Describe the emotion expressed in this image:  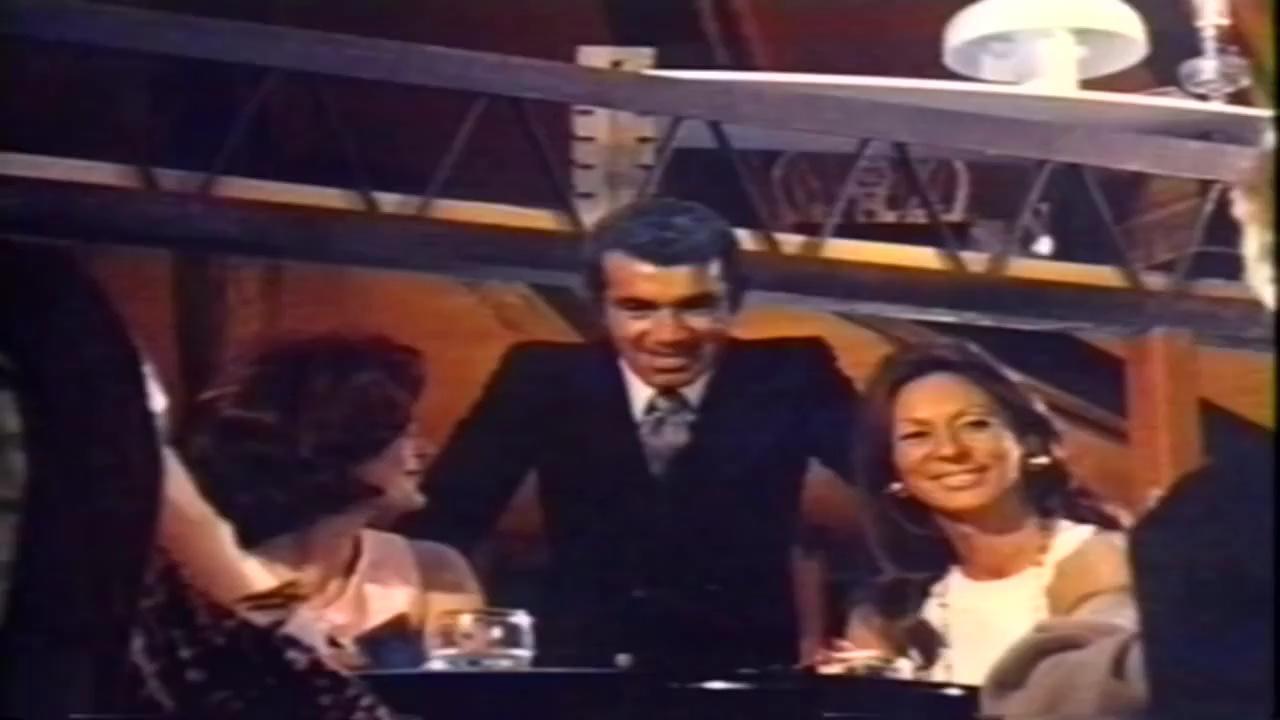
This person displays Fear, valence and arousal with high intensity.